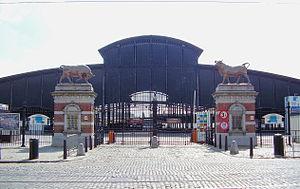
Abattoirs de Cureghem à Anderlecht - 1890 (Bruxelles) - Copie des deux taureaux du sculpteur français Isidore Bonheur (1827-1901) - modéles exposés à l'Exposition universelle de 1878, Paris - Originaux à l'entrée du Parc Georges Brassens à Paris.
Le quartier de Cureghem, parfois appelé Cureghem-lez-Bruxelles est un quartier et ancien hameau de la commune d'Anderlecht.
Dikkenek est un film belge, produit par Éric Bassoff et Marc Libert, réalisé par Olivier Van Hoofstadt, sorti le 21 juin 2006 au cinéma. Comme il est rappelé au début du film, « Dikkenek » [dikkenek] est l’expression bruxelloise qui désigne un « gros cou », un vantard, une « grande gueule », un ou une « monsieur ou madame je-sais-tout ». Échec commercial à sa sortie en salle, sa sortie vidéo en a fait, au fil des années, un film culte.
Cet article recense le patrimoine immobilier protégé à Anderlecht. Le patrimoine immobilier protégé fait partie du patrimoine culturel en Belgique.
Les Abattoirs d’Anderlecht, ou de Cureghem à Bruxelles, toujours en activité, constituent un exemple remarquable de l’architecture industrielle du XIXᵉ siècle. En 1887, la décision est prise de remplacer les abattoirs communaux, qui posent de gros problèmes d’acheminement du bétail et d’hygiène, par un nouvel établissement. L’emplacement choisi, est situé à Cureghem où il subsiste d’importants terrains marécageux qui ont l’avantage d’être longés par le canal Bruxelles-Charleroi et de pouvoir être reliés au chemin de fer.